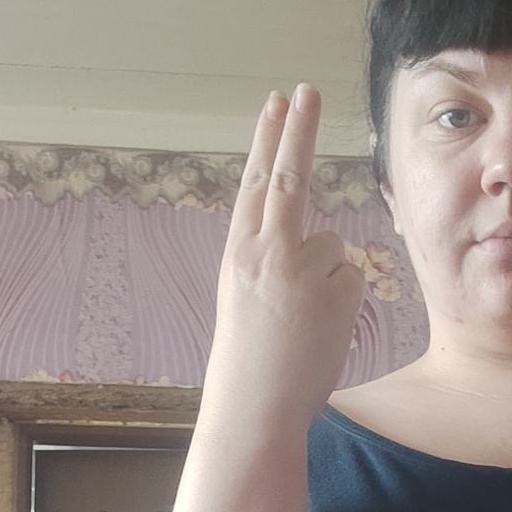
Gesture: two_up_inverted